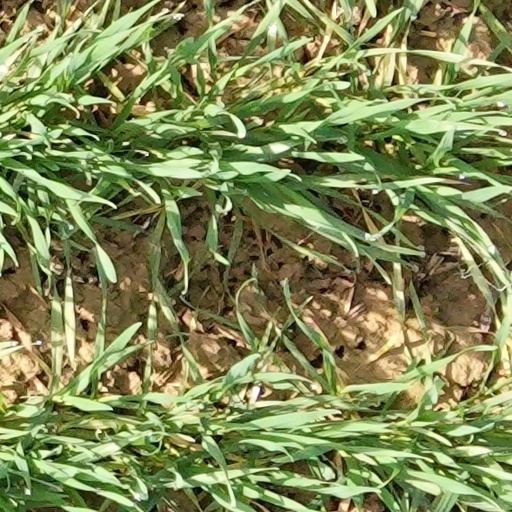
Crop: wheat